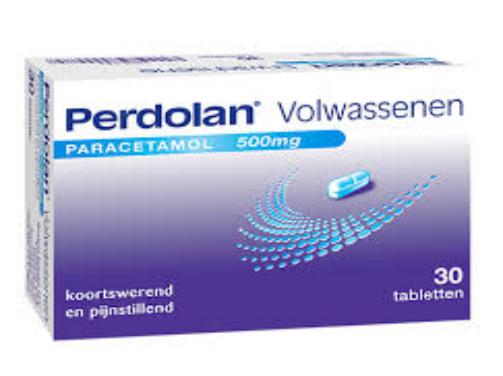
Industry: Medical